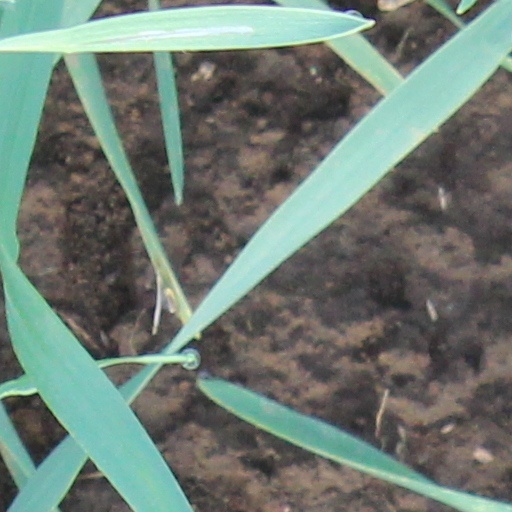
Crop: wheat